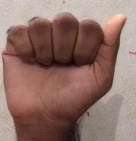
ASL sign: A